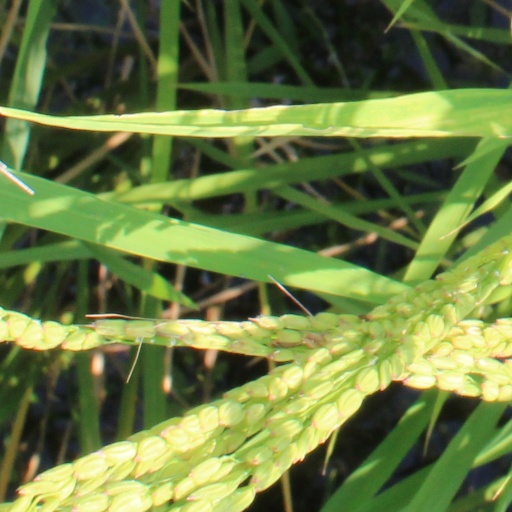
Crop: rice